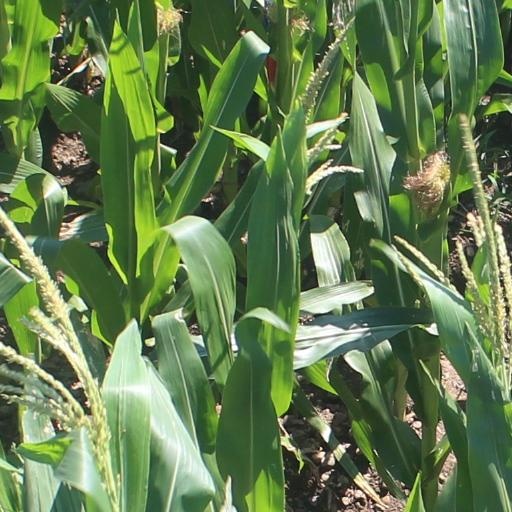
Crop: maize; corn